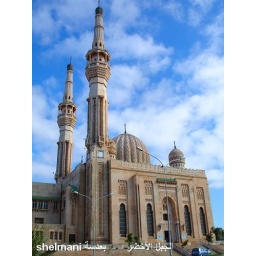
Abu baker assiddeek mosque in marj city the green mountain of libya